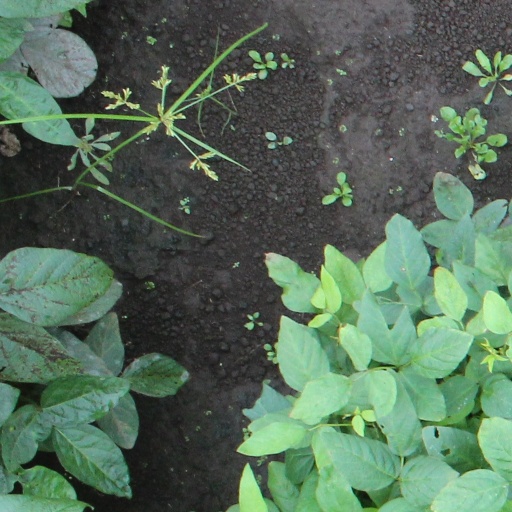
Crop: soybean